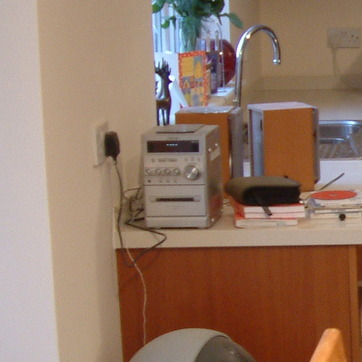
Material: plastic